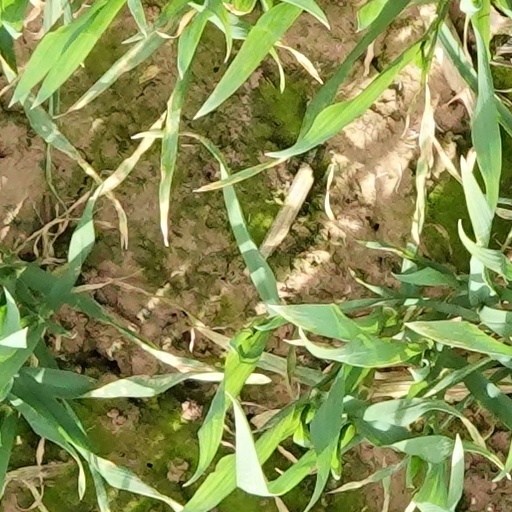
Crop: wheat